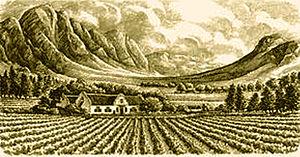
L'Ormarins Wine Estate au pied des montagnes Groot Drakenstein à Franschhoek
Jean Roy, dont le nom provençal était plus probablement Jean Rey, était un vigneron d'origine vaudoise, installé à Lourmarin dans le Luberon qui a émigré en 1688 en Afrique du Sud.
La viticulture en Afrique du Sud s'est développée à partir du XVIIᵉ siècle. Elle a pris son ampleur grâce à l'arrivée de deux-cents huguenots français. Actuellement, la qualité des vins est très inégale et les rendements varient de 20 à 350 hectolitres par hectare. La viticulture d'Afrique du Sud est la seizième du monde pour la superficie et la septième en volume. Les districts de Stellenbosch et de Paarl fournissent 45 % de la production de vin.